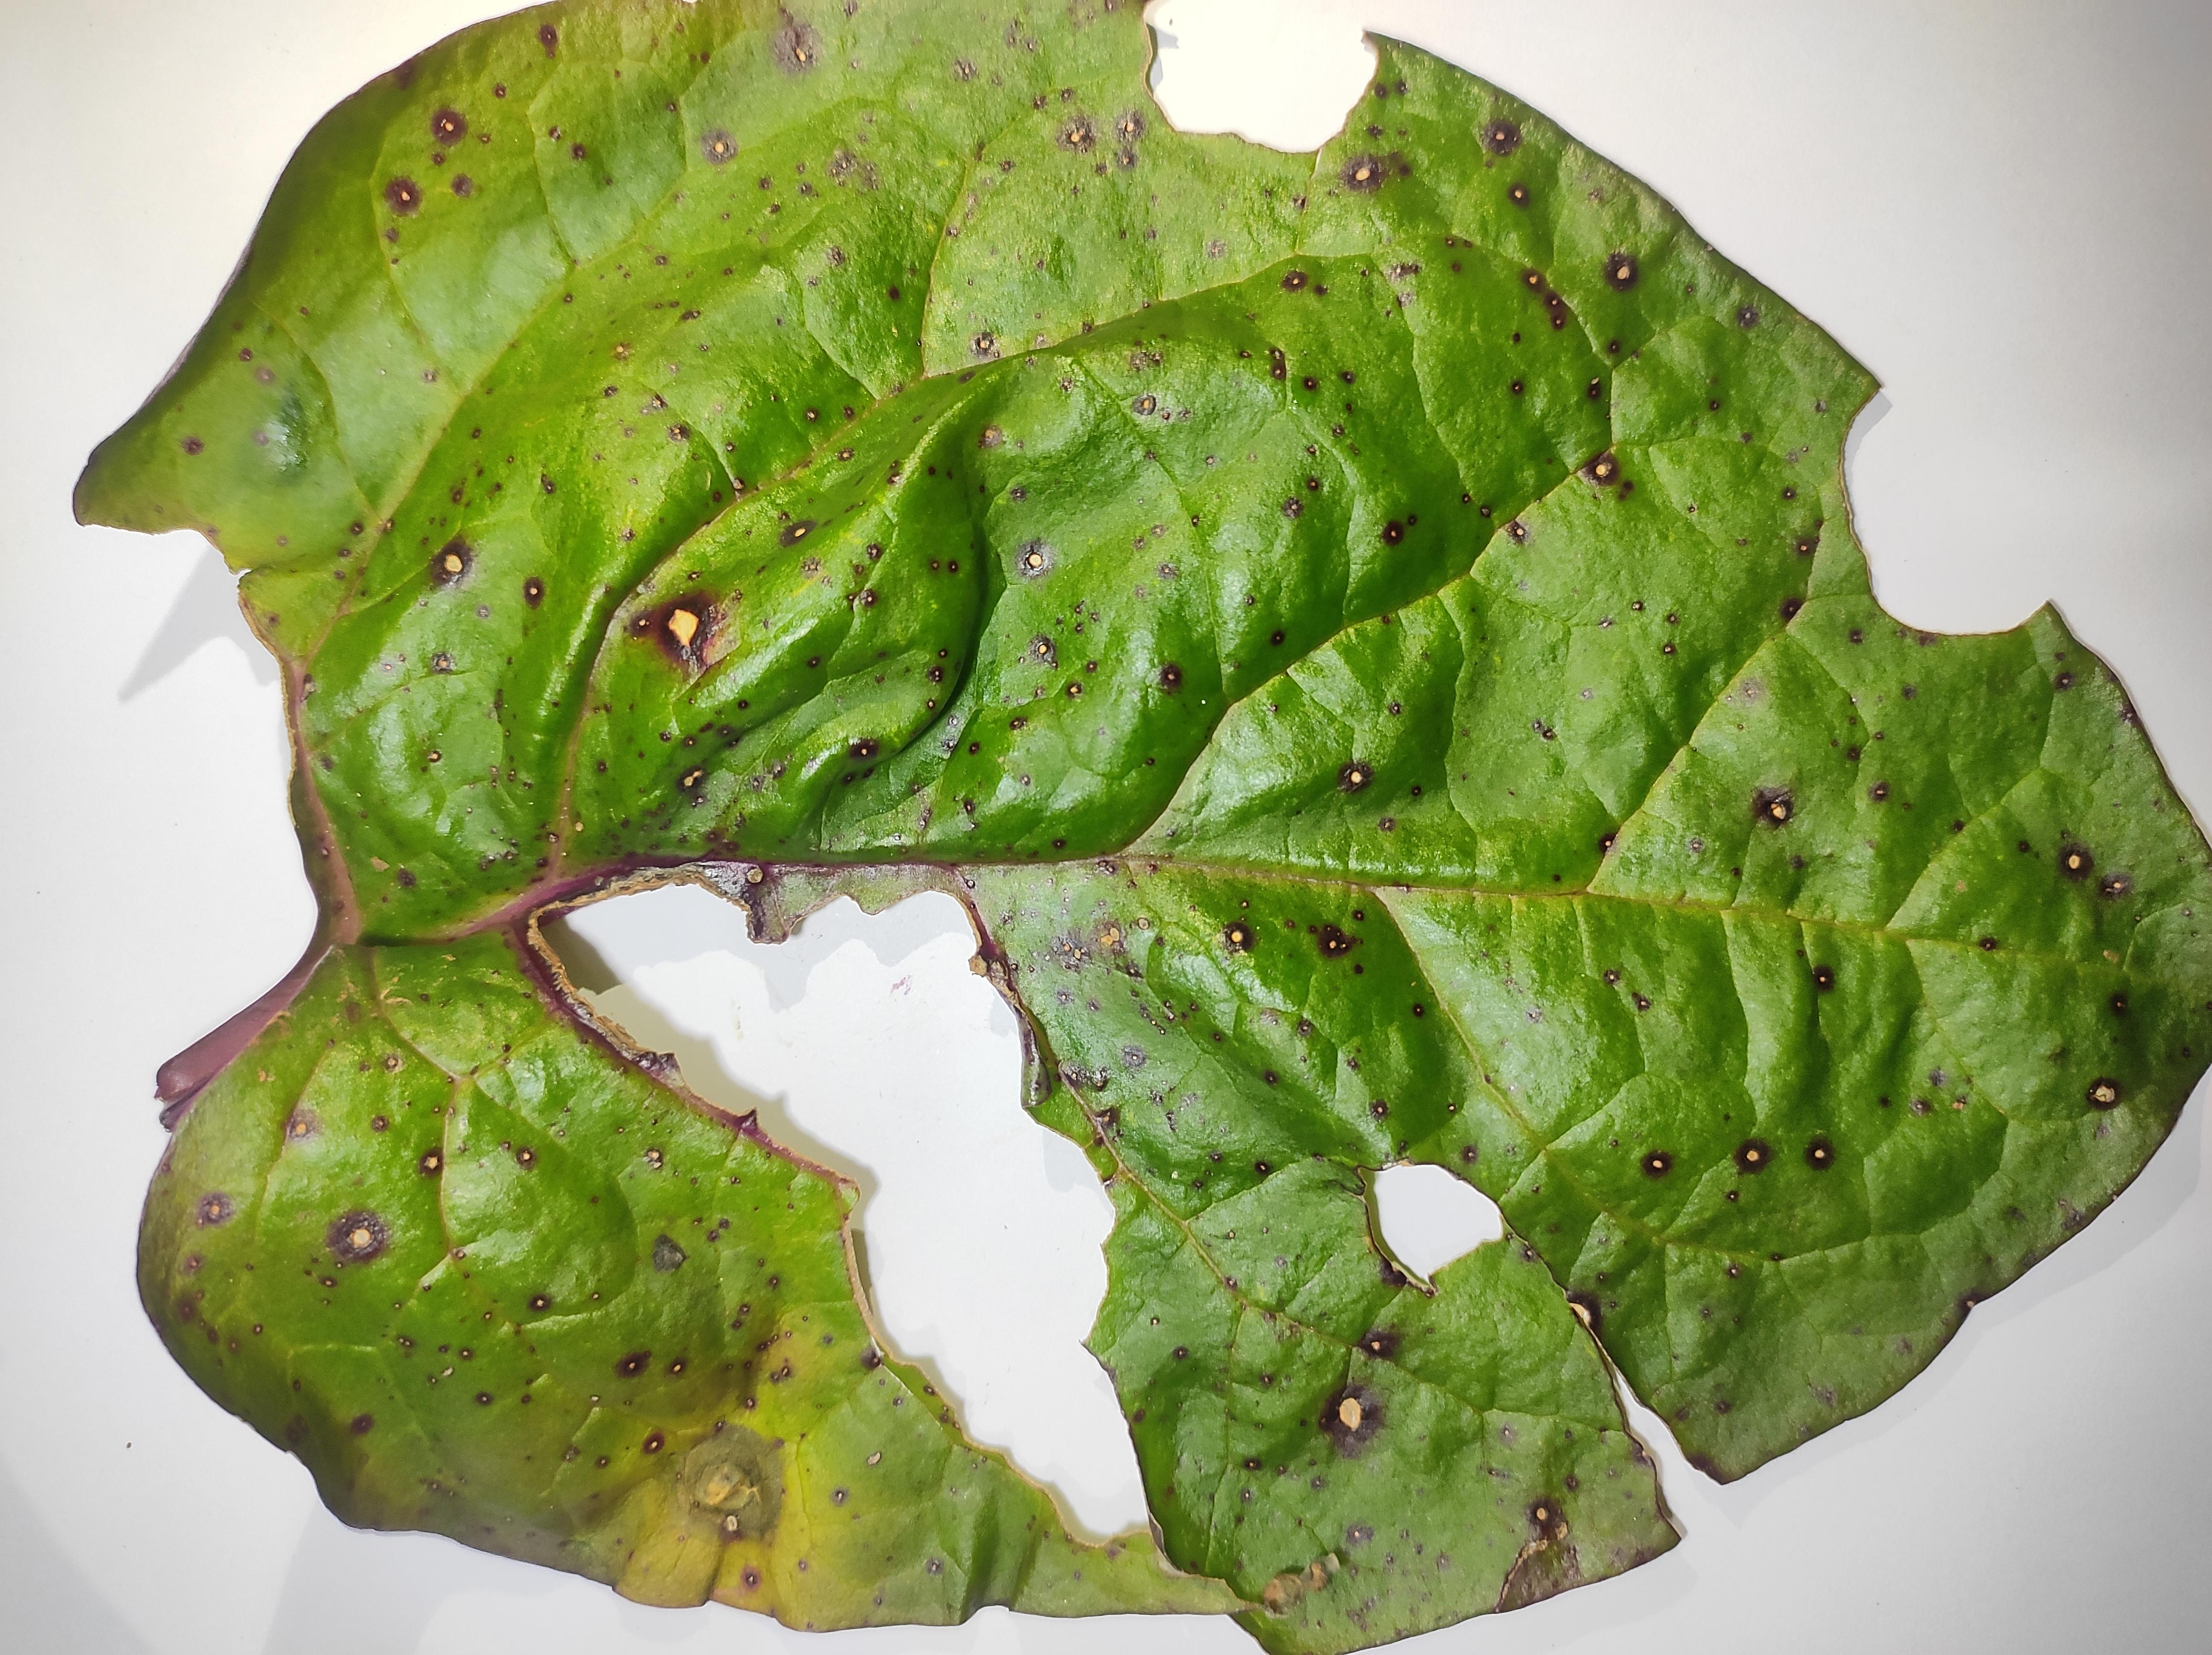
Label: straw_mite